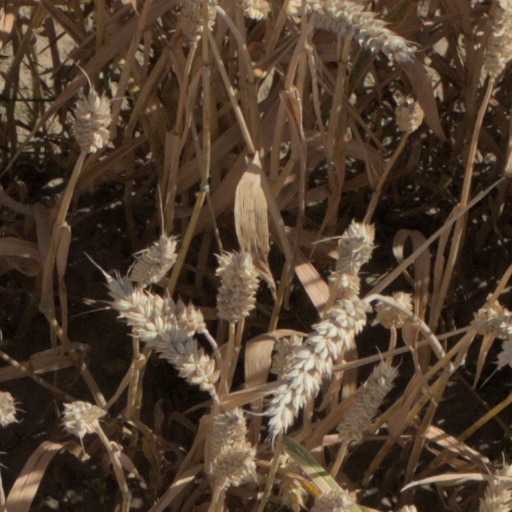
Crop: wheat